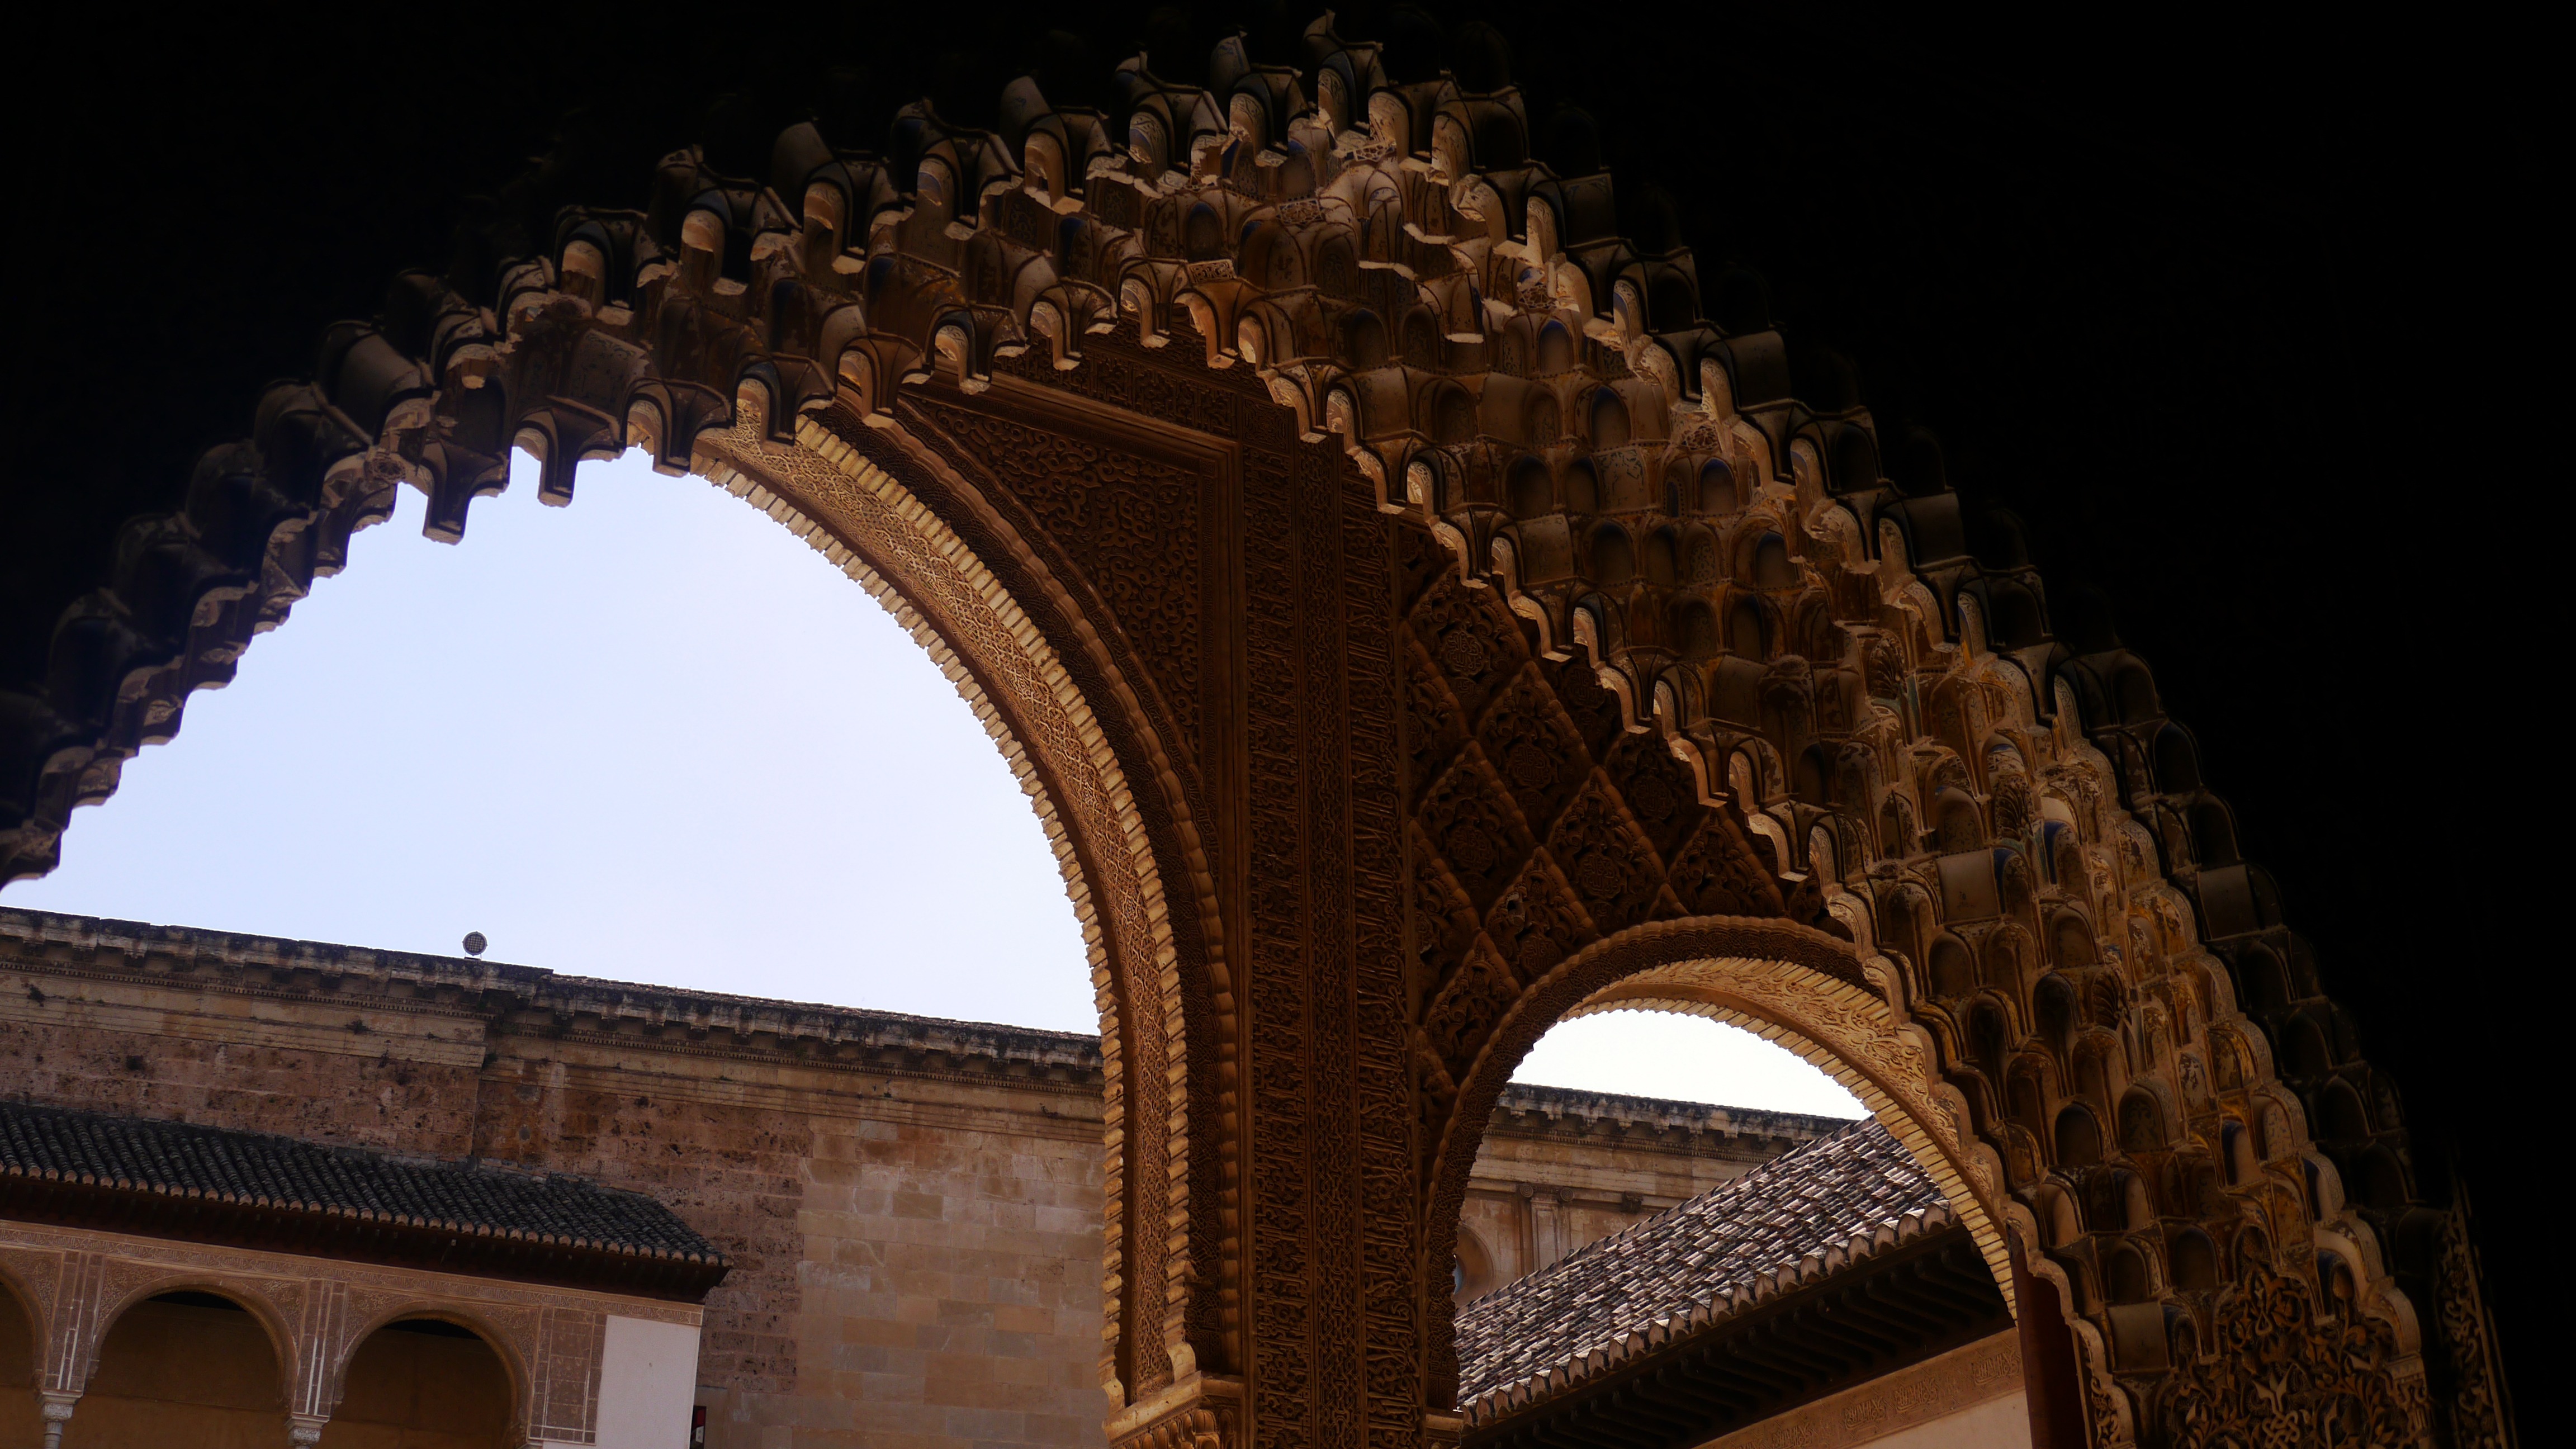
architecture, structure, arch, landmark, temple, symmetry, granada, alhambra, world heritage site, islamic art, ancient history